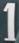
Number: 1